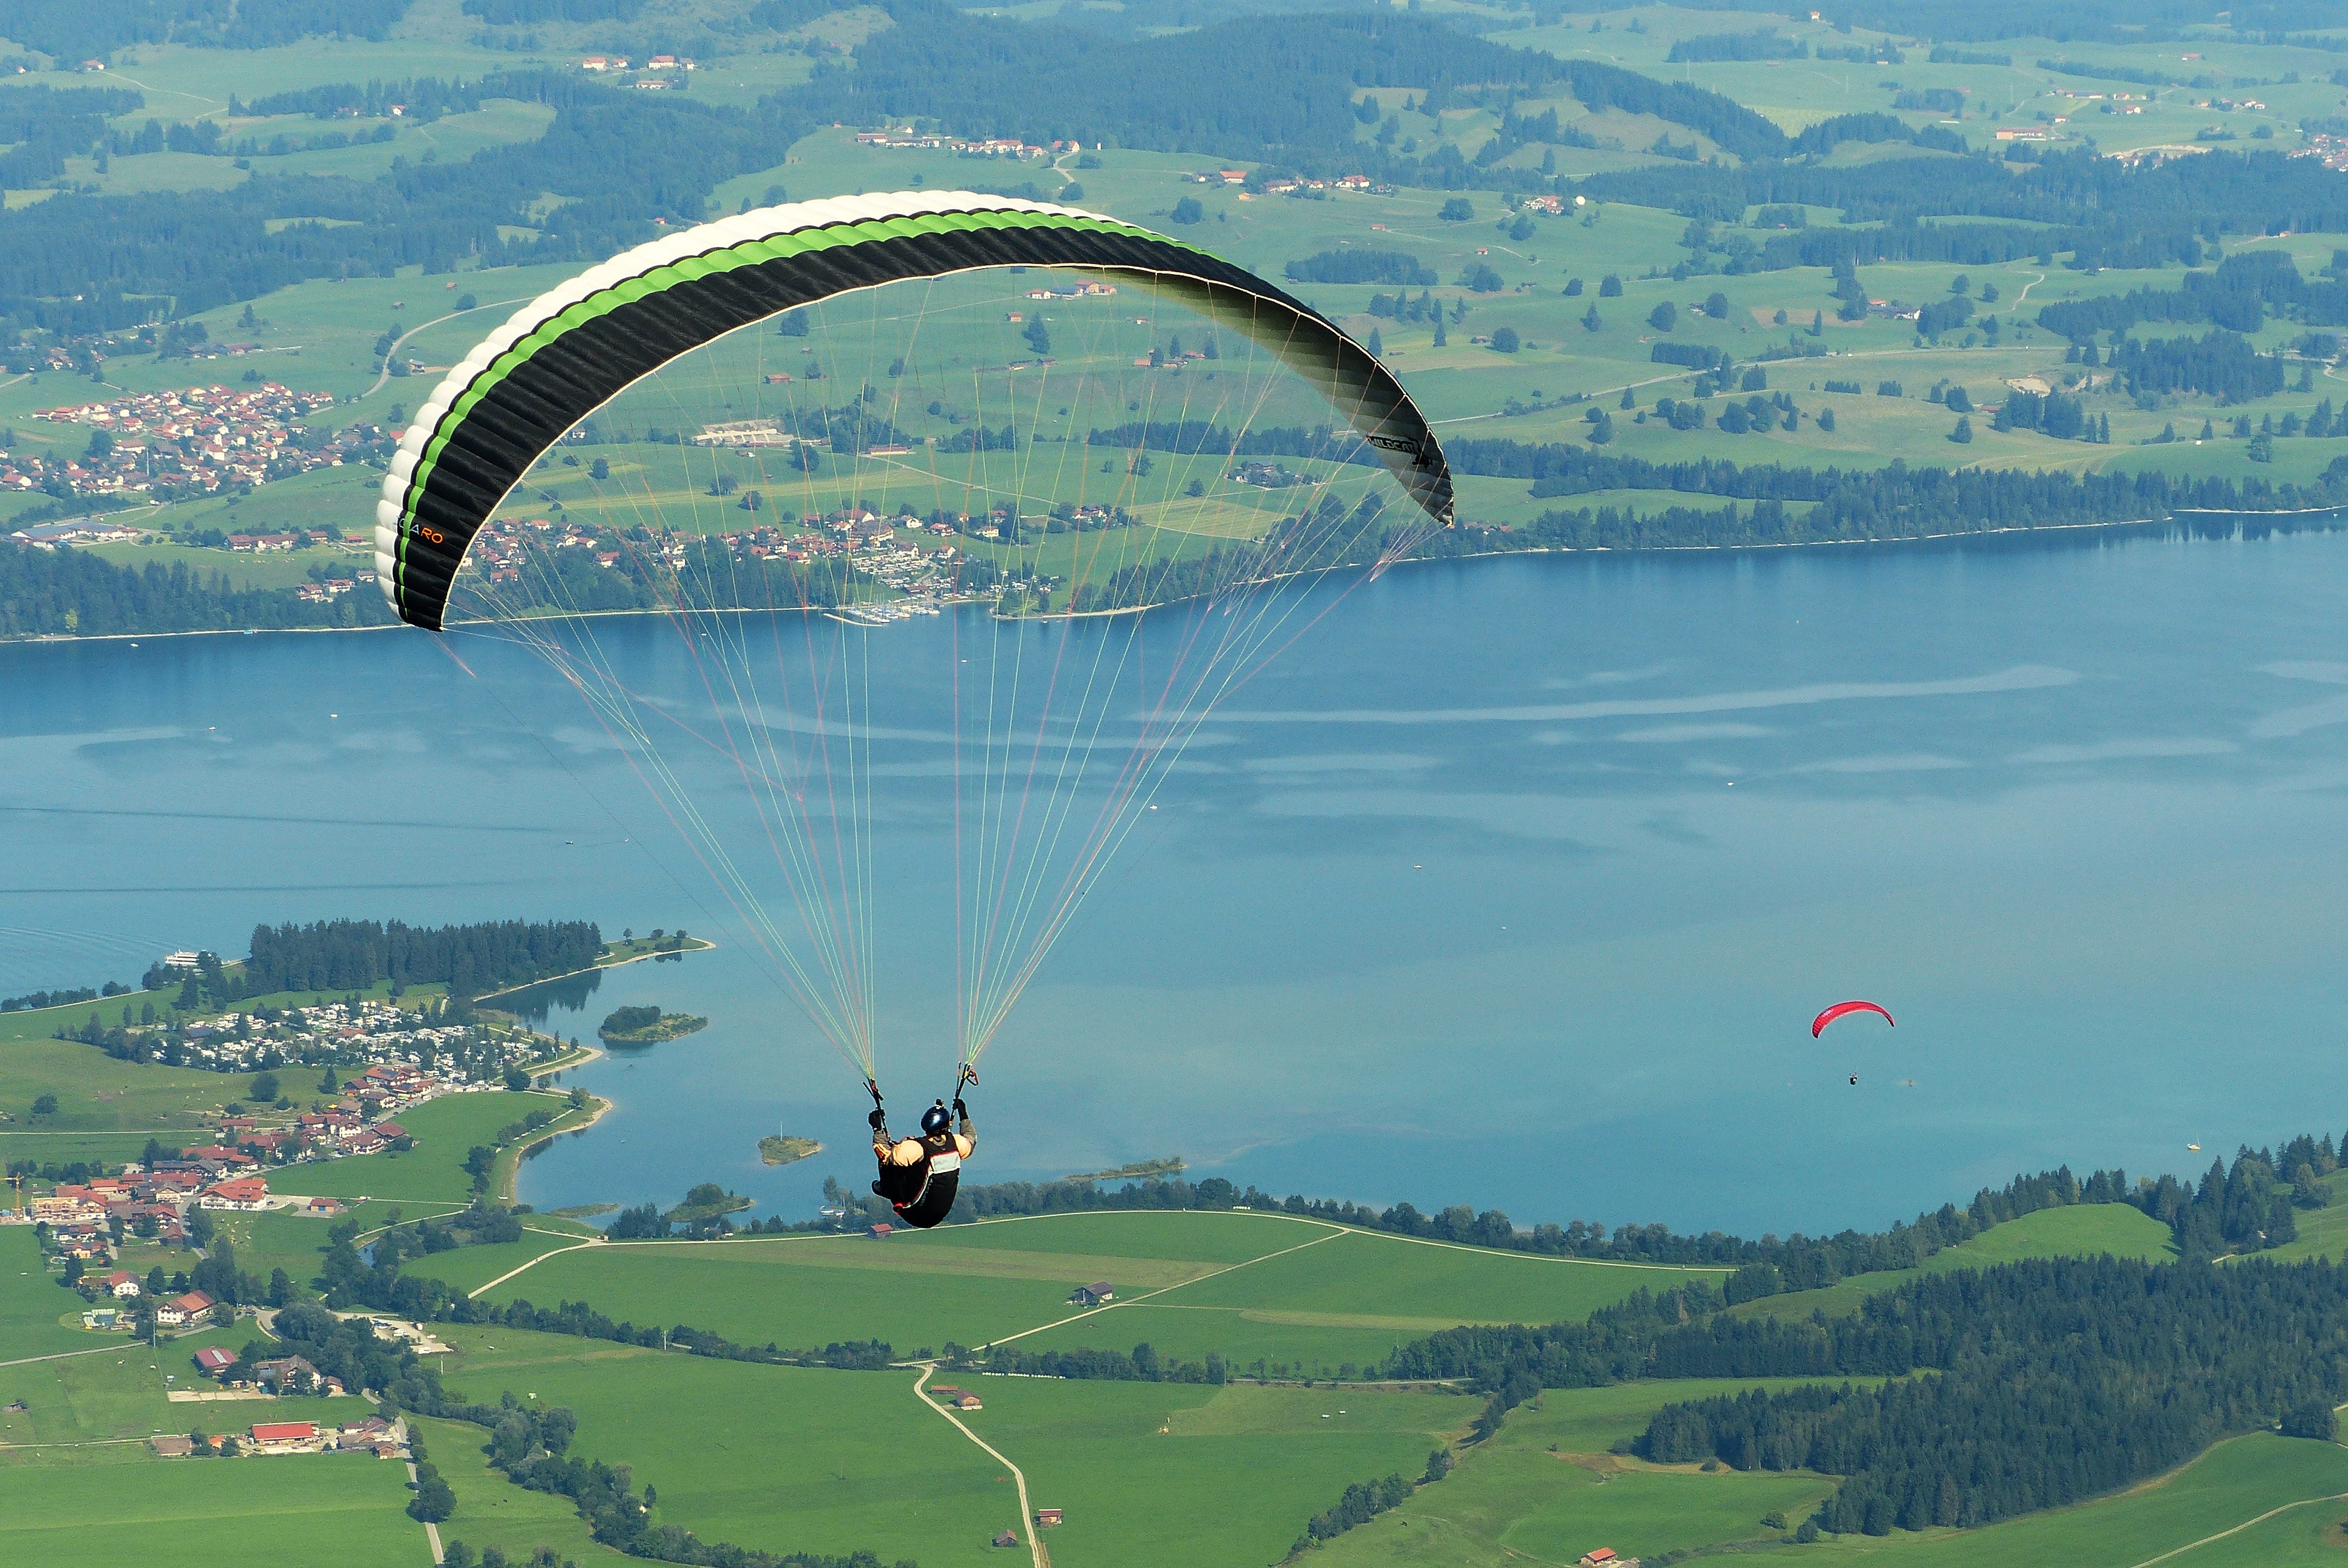
fly, flight, alpine, freedom, extreme sport, parachute, paragliding, blue sky, paraglider, sports, gliding, mountains, bavaria, parachuting, air sports, f ssen, allg u, schwangau, tegelberg, lake forggensee, atmosphere of earth, windsports, powered paragliding